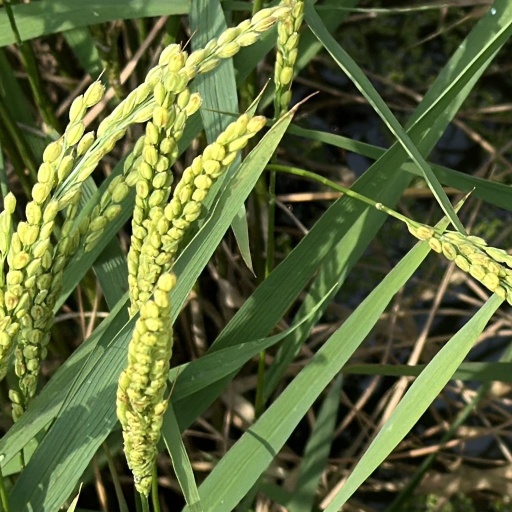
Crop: rice